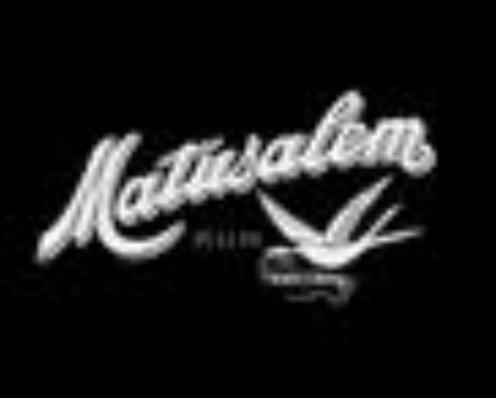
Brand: matusalem
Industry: Food